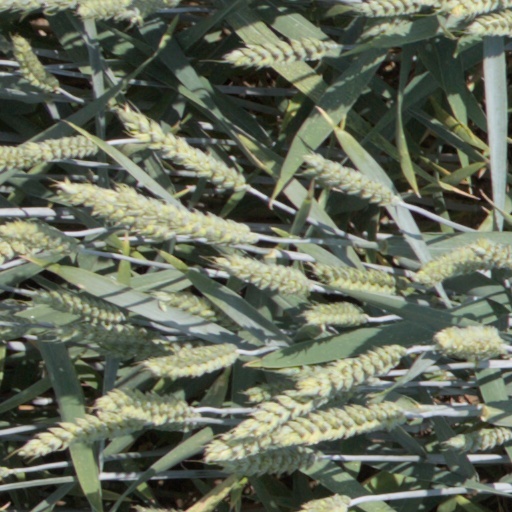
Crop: wheat